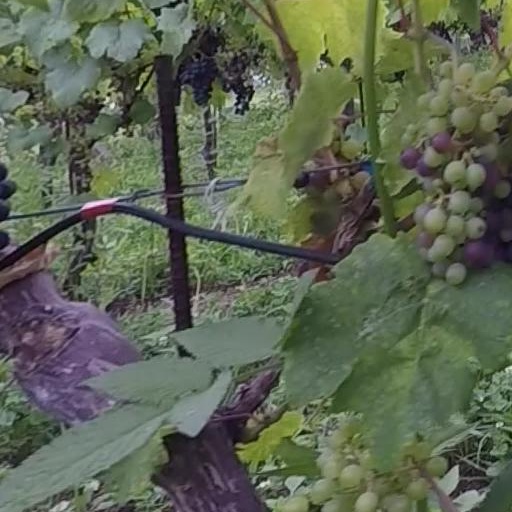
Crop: grape